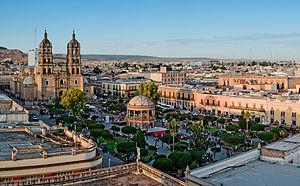
Durango est la capitale de l'État mexicain de Durango. Son nom officiel est Victoria de Durango, en référence au premier président du Mexique, Guadalupe Victoria, qui était originaire de cet État. Fondée le 8 juillet 1563 par Francisco de Ibarra sous le nom de Villa de Durango, elle fut la capitale de la Nouvelle-Biscaye.